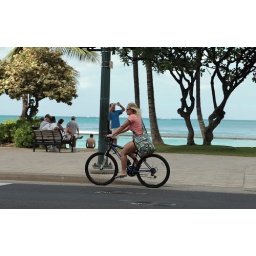
Girl on a bike by Waikiki beach